Angrej

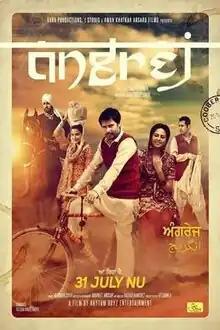
Theatrical release poster

Angrej is a 2015 Indian Punjabi-language historical romance film directed by Simerjit Singh. Set against the backdrop of the waning British Raj, the film chronicles the love story of a young man and a woman, played by Amrinder Gill and Sargun Mehta respectively, belonging to different social strata. "Angrej" has Aditi Sharma, Ammy Virk, Binnu Dhillon, Anita Devgan, Sardar Sohi, and Nirmal Rishi in supporting roles; it marked the feature film debut for Mehta and Virk.